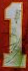
Number: 1